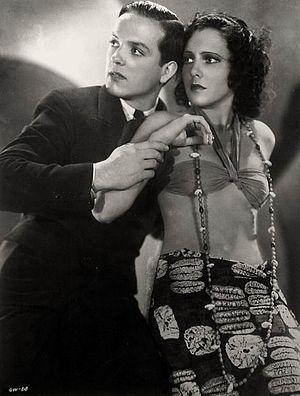
Eric Linden est un acteur américain, né le 15 septembre 1909 à New York, mort le 14 juillet 1994 à Laguna Beach en Californie.
The Past of Mary Holmes est un film américain réalisé par Harlan Thompson et Slavko Vorkapich sorti en 1933.